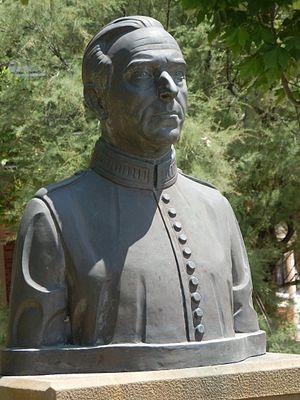
Le philoséfaradisme est un concept idéologique et un mouvement d'opinion qui émerge en Espagne au milieu du XIXᵉ siècle et qui revendique l'héritage juif de l'Espagne, représenté par les descendants des Juifs séfarades expulsés en 1492 par les Rois catholiques. Ce mouvement vise en outre à se rapprocher de ces Juifs dispersés tout autour du bassin méditerranéen et à les réintégrer dans la culture espagnole et en leur accordant même la nationalité espagnole.